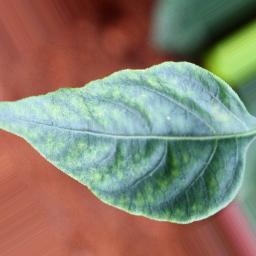
Label: healthy